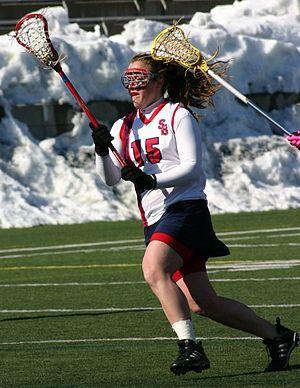
La crosse féminine est un sport collectif féminin qui oppose deux équipes de douze joueuses sur un terrain en herbe. Il s'agit de l'une des trois versions majeures de la crosse. La crosse au champ est la première version, codifiée en 1867, la crosse féminine trouve son origine en Écosse dans les années 1890 et la crosse en enclos apparaît dans les années 1930.